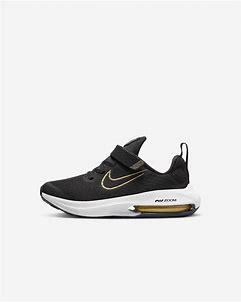
Brand: Nike
Model: Air Zoom Arcadia 2